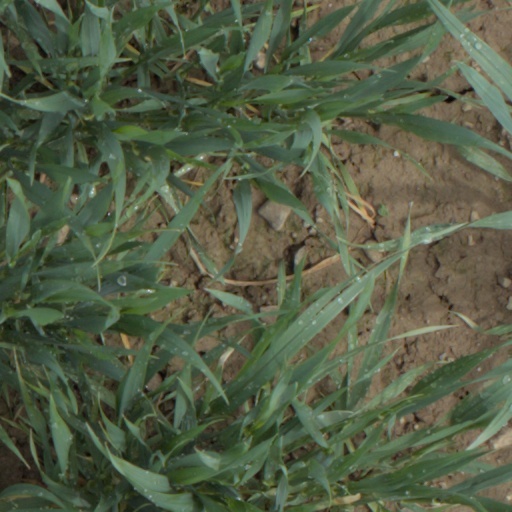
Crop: wheat